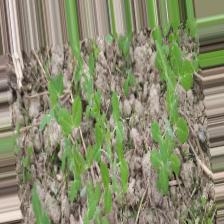
Label: Normal